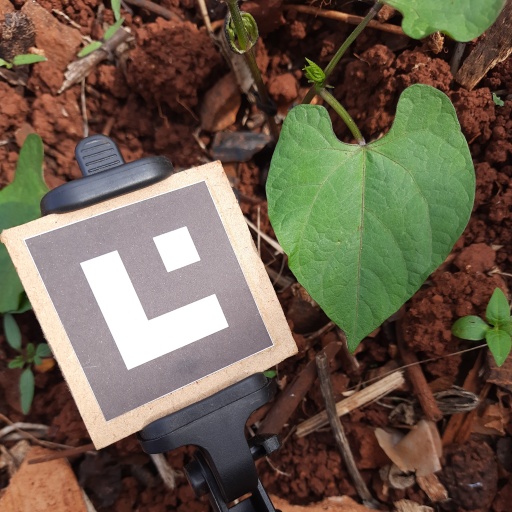
Observations: wavy surface, no eating holes, under shade